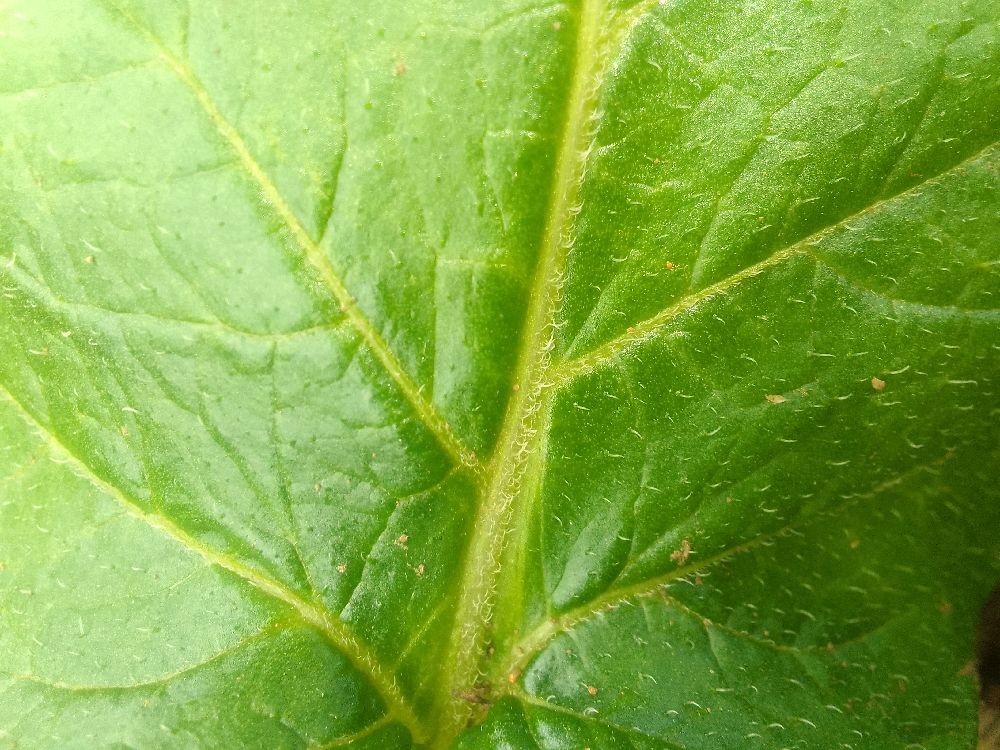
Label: Healthy